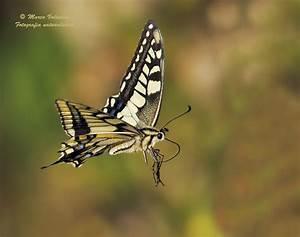
butterfly